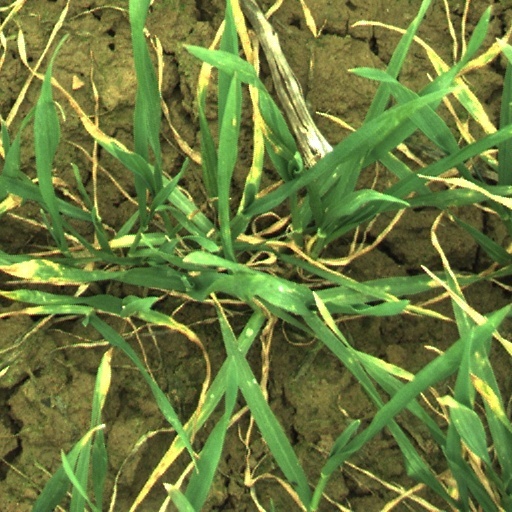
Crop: wheat